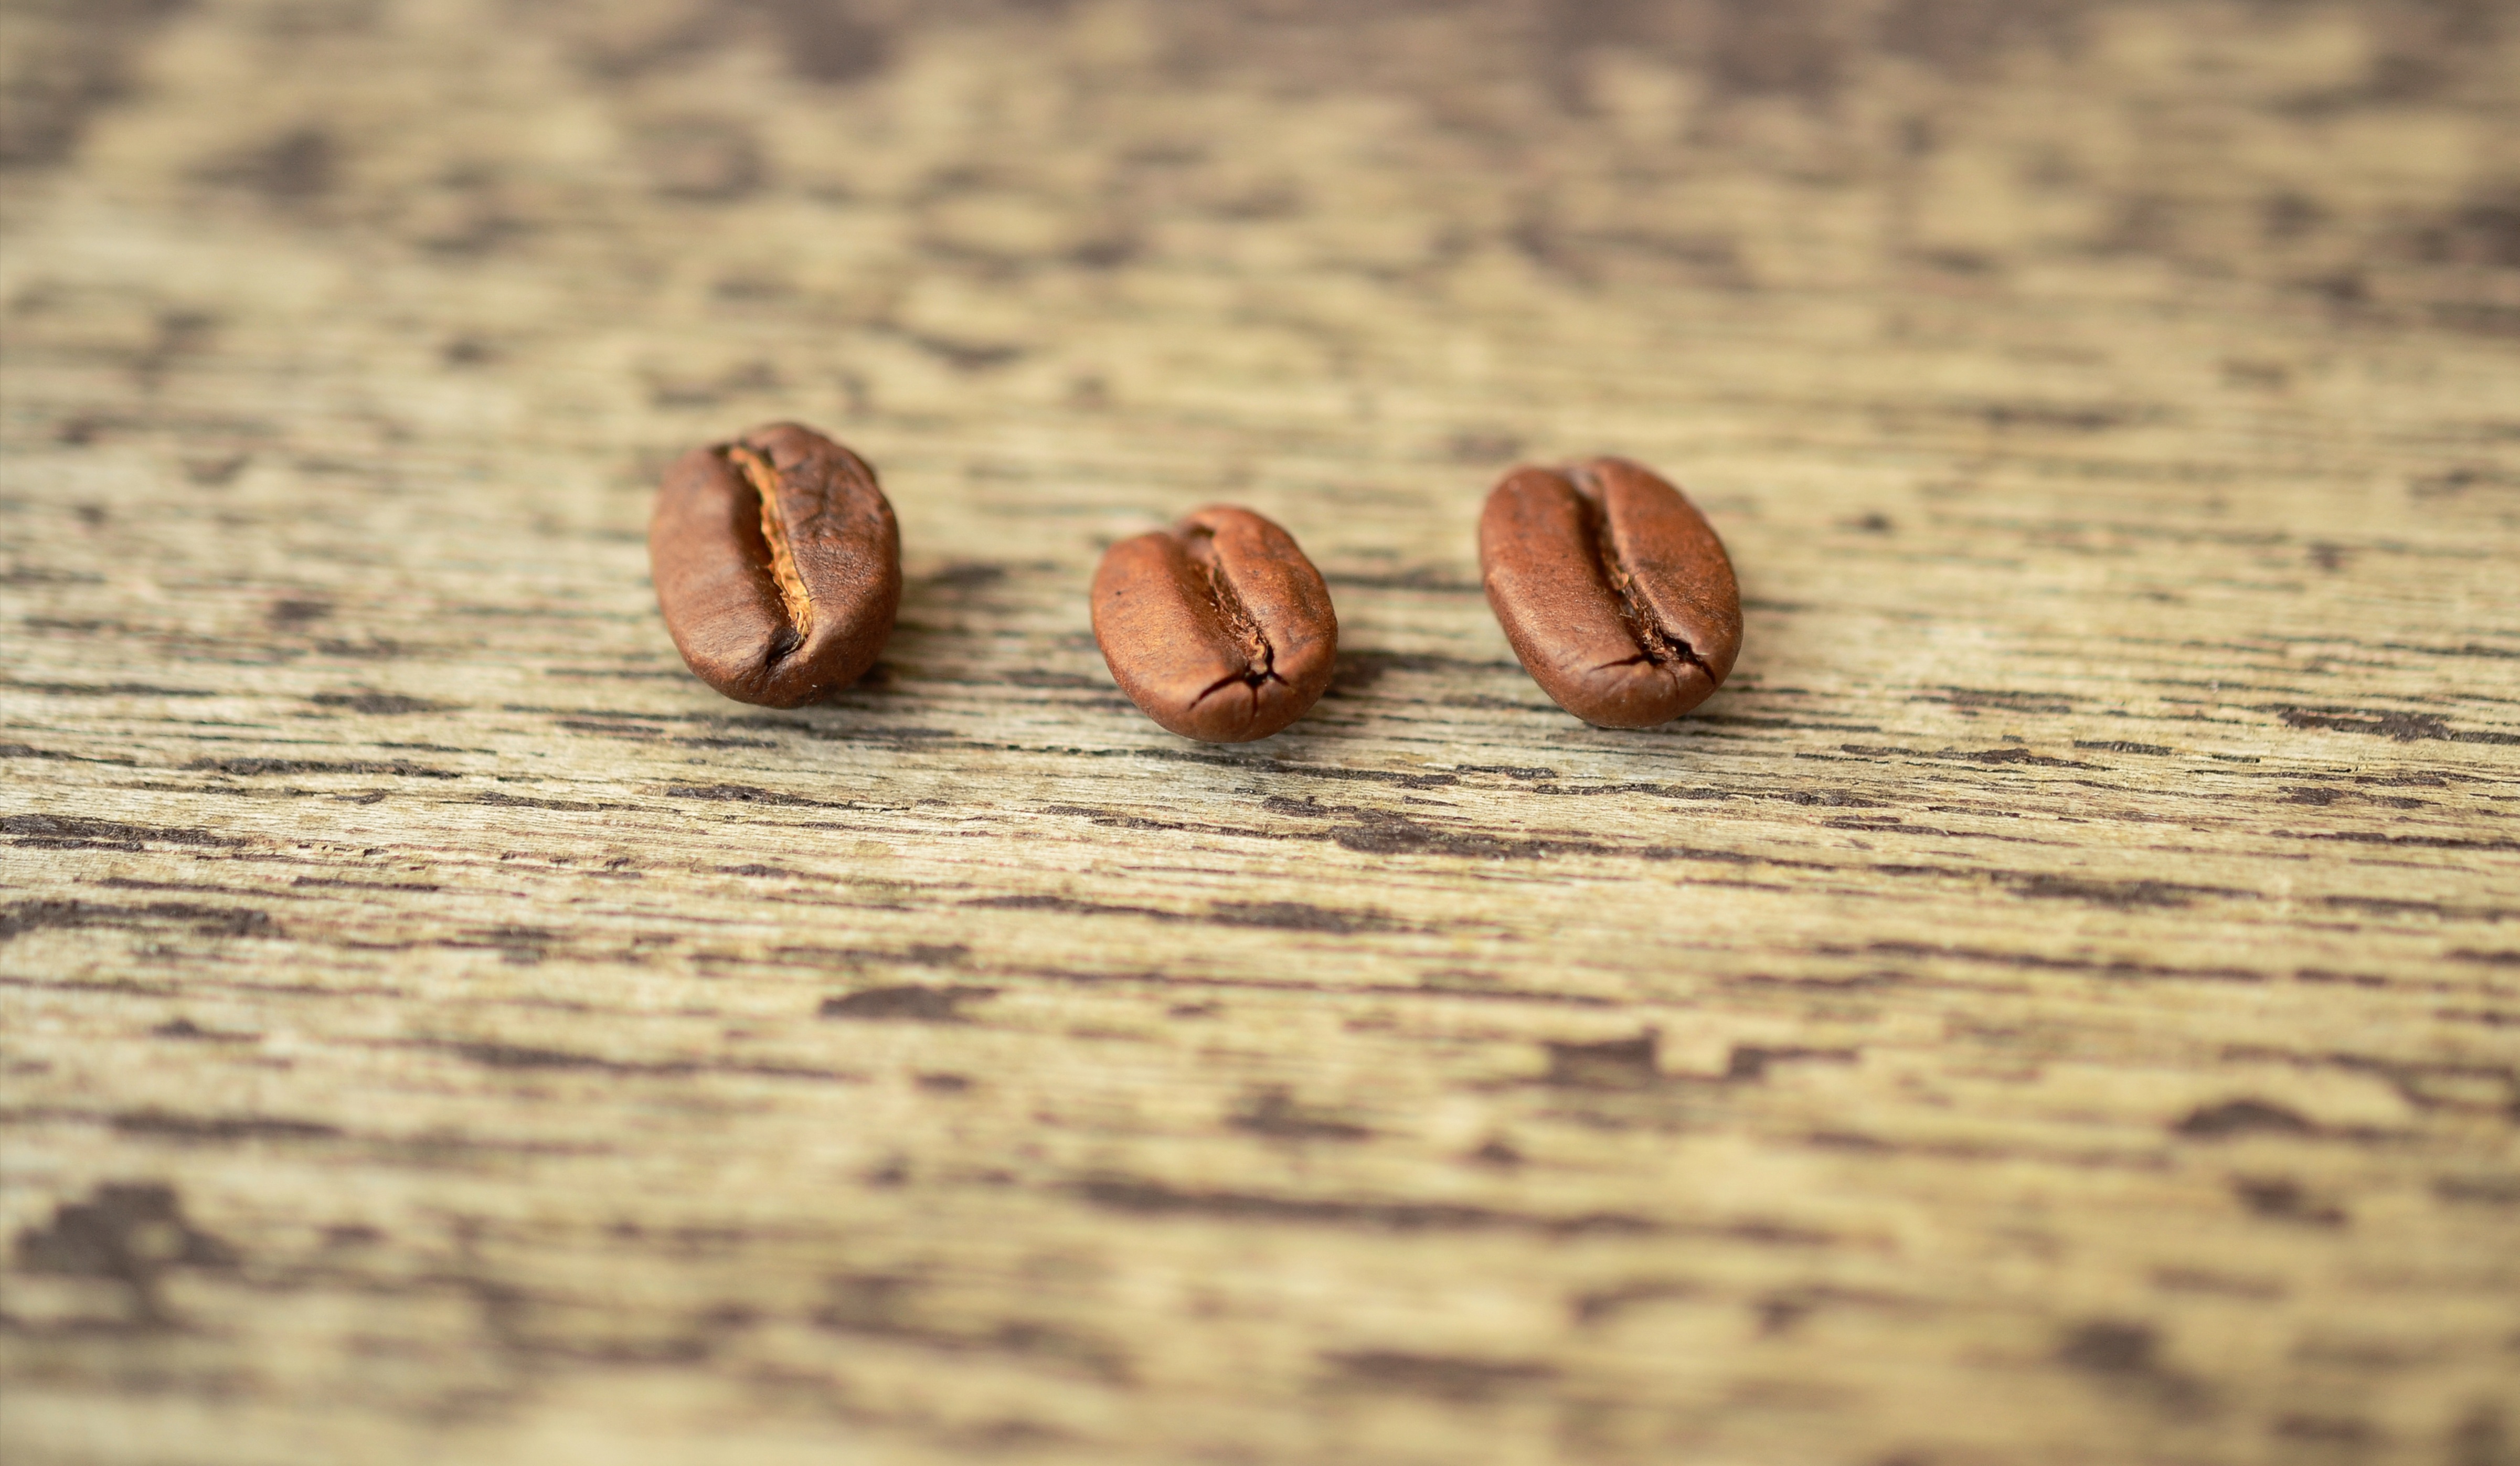
hand, coffee, plant, wood, leaf, flower, food, produce, macro, soil, nut, close up, three, macro photography, flavor, coffee beans, flowering plant, grass family, land plant, nuts seeds